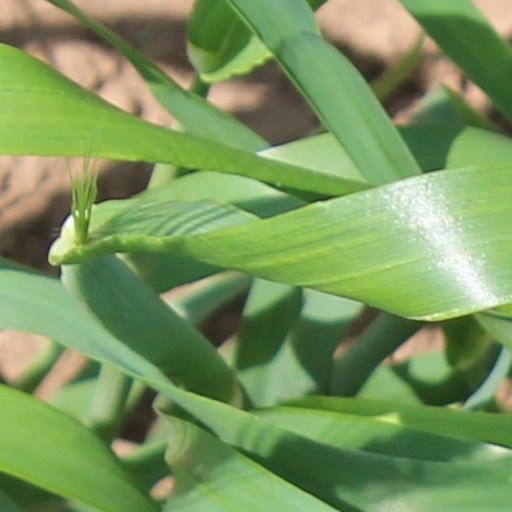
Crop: wheat